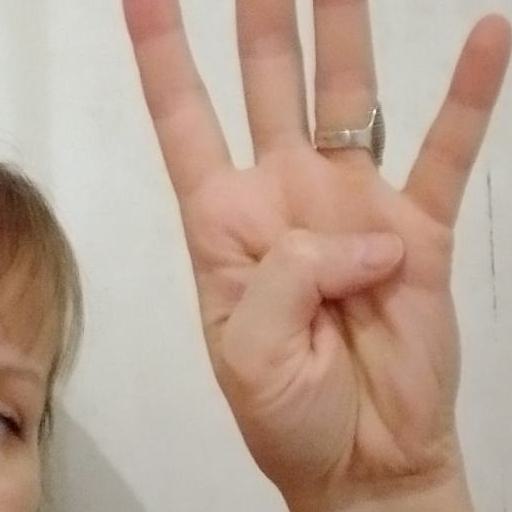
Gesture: four